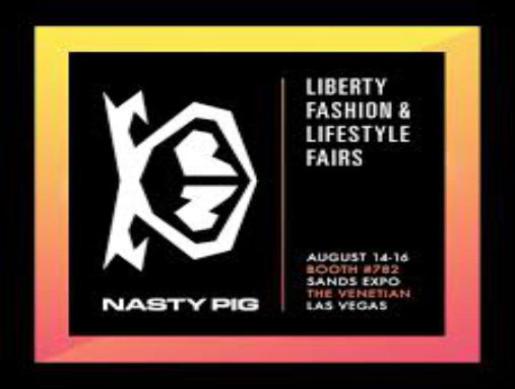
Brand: nasty pig-2
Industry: Clothes